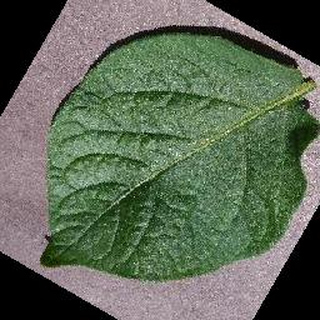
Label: healthy_potato